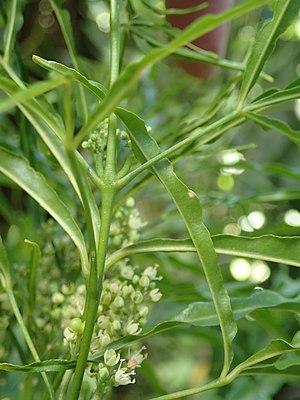
Détail de Melicope denhamii en culture à Cayenne (Guyane)
Melicope denhamii est une plante à fleur de la famille des Rutaceae. Son nom rend hommage à Henry Mangles Denham, capitaine dans la Royal Navy au XIXe siècle.